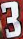
Number: 3